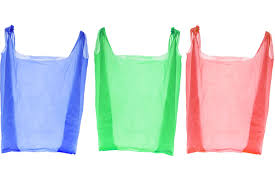
Waste category: plastic